Lucy Prebble

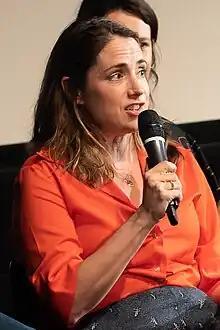
Prebble in 2023

Lucy Ashton Prebble (born 18 December 1980) is a British playwright and producer. She has received numerous accolades including three Primetime Emmy Awards as well as nominations for a BAFTA Award and two Laurence Olivier Awards.